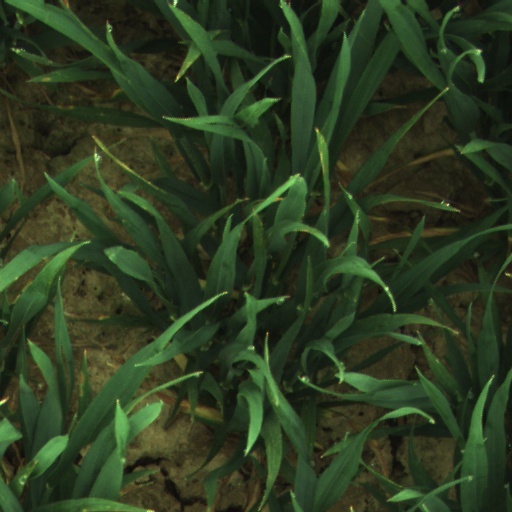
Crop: wheat